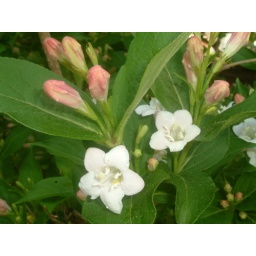
the flowers come in white and purple, they bloom in May/June and late August